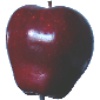
Label: red_delicious_apple